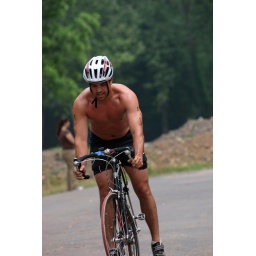
June 1st LR Sprint TRI with the swim in the ski lake and the bike and run on the NLR River trail